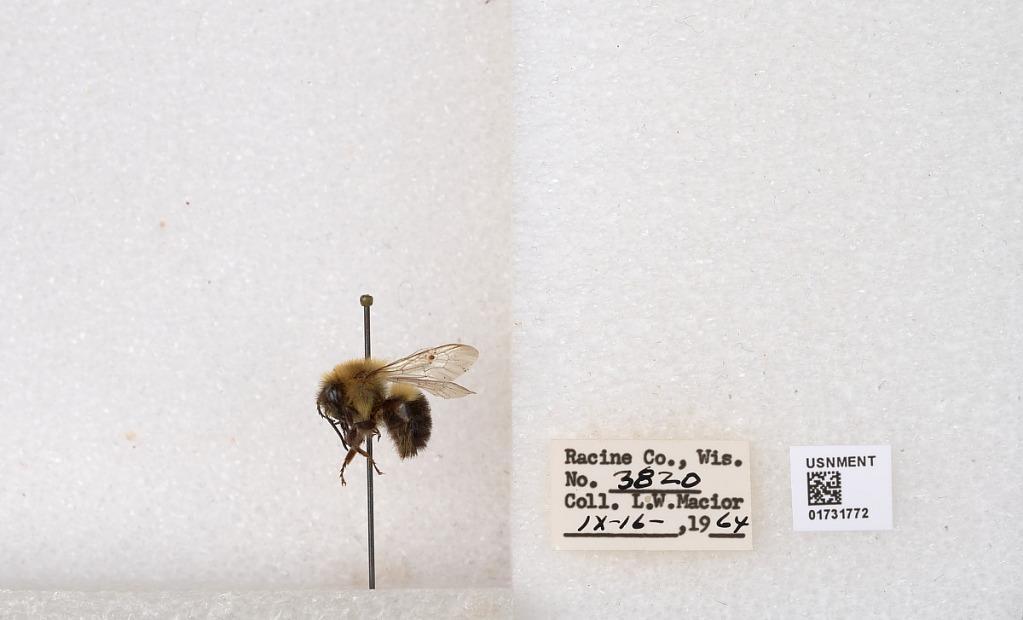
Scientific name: Bombus impatiens Cresson
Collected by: L. Macior
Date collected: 1964-9-16
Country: United States
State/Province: Wisconsin
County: Racine
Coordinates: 42.7299, -87.8123